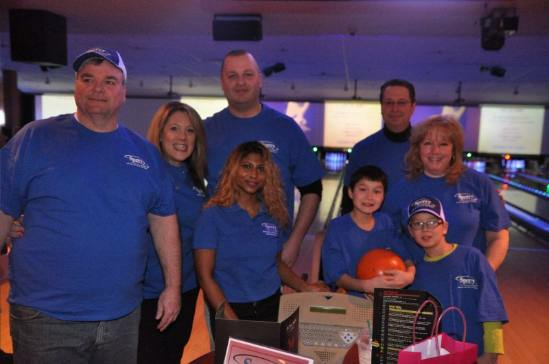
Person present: Yes